Gregory of Khandzta

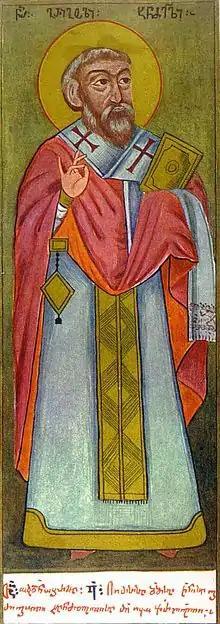
Saint Grigol of Khandzta. An 18th-century miniature from Georgia.

Gregory of Khandzta ("Grigol Khandzteli"; 759 – 5 October 861) was a Georgian ecclesiastic figure and a founder and leader of numerous monastic communities in Tao-Klarjeti, a historical region in the Southwest of Georgia. He is considered an important early hymnographer of Christian hymns written in the Georgian language having crafted an iadgari (a Georgian manuscript collection of hymns).